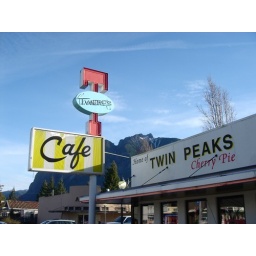
aka the diner in twin peaks, home of &amp;quot;cherry pie and a damn fine cup of coffee&amp;quot;, north bend, washington